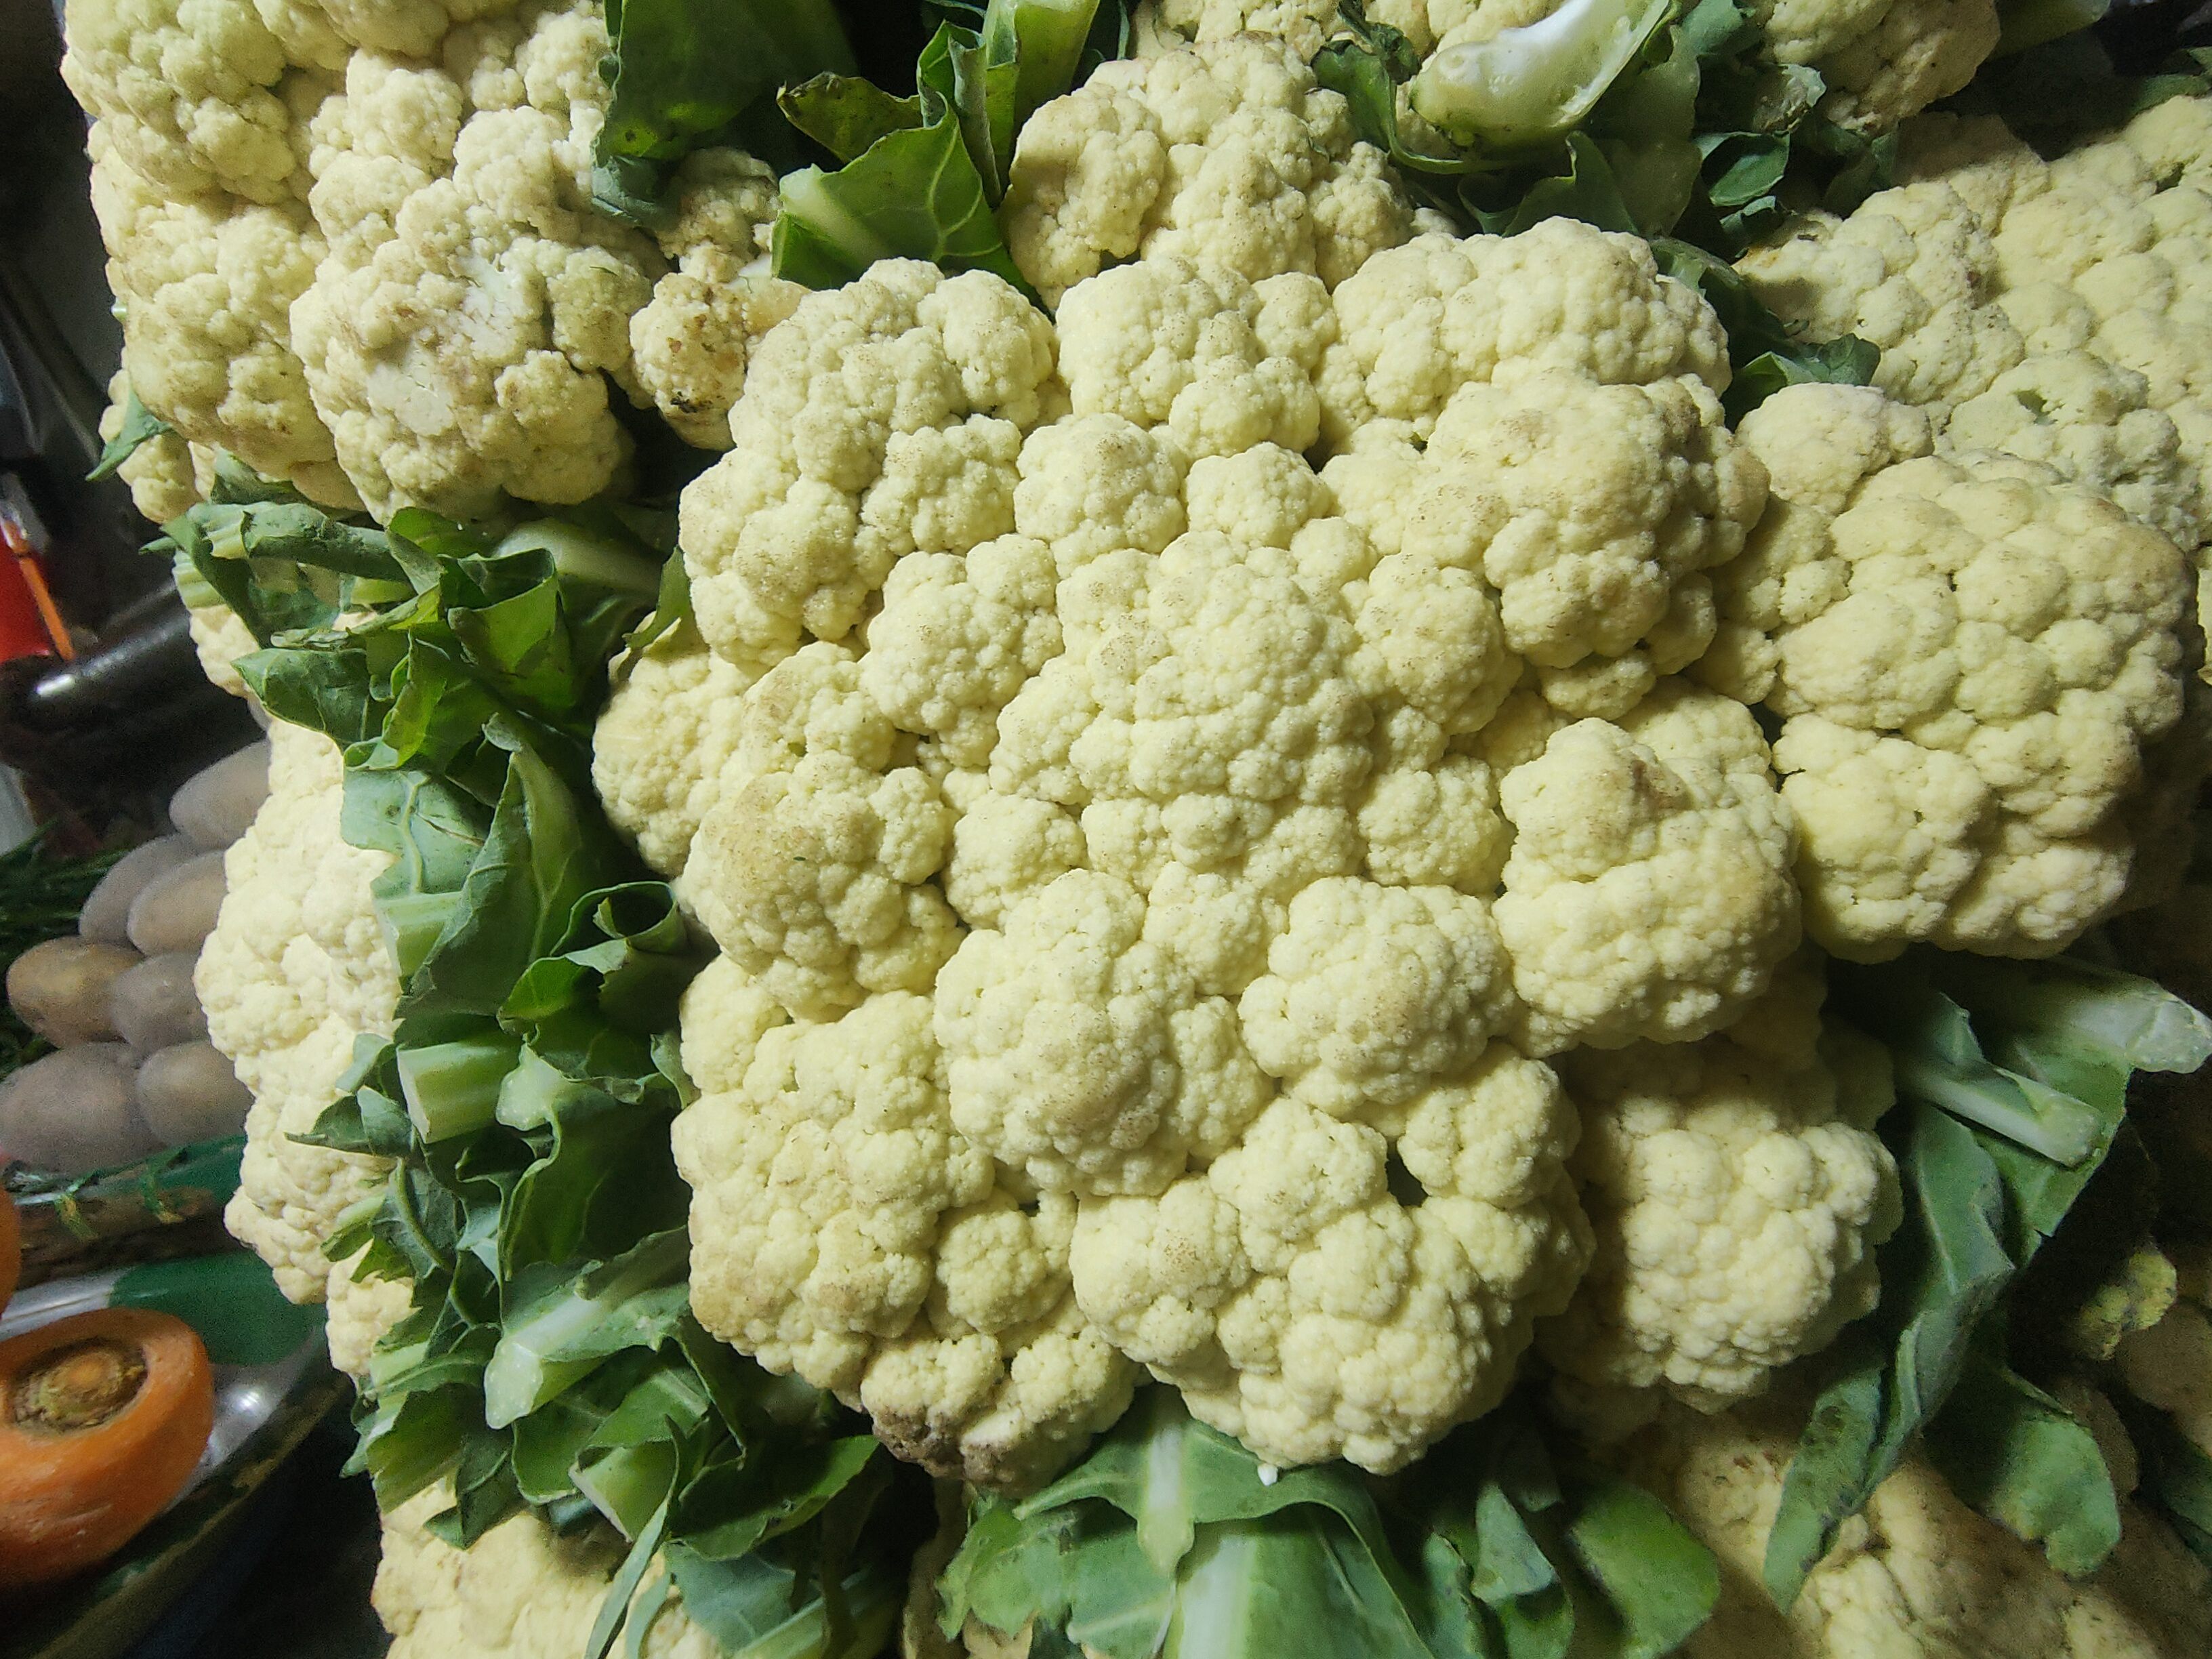
Label: Brassica oleracea